Pagoda

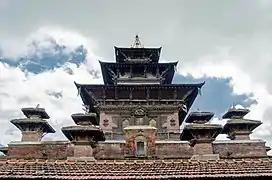
Taleju Temple, a 16th-century temple in Kathmandu Durbar Square

Pagodas come in many different sizes, with taller ones often attracting lightning strikes, inspiring a tradition that the finial decoration of the top of the structure can seize demons. Today many pagodas have been fitted with wires making the finial into a lightning rod.